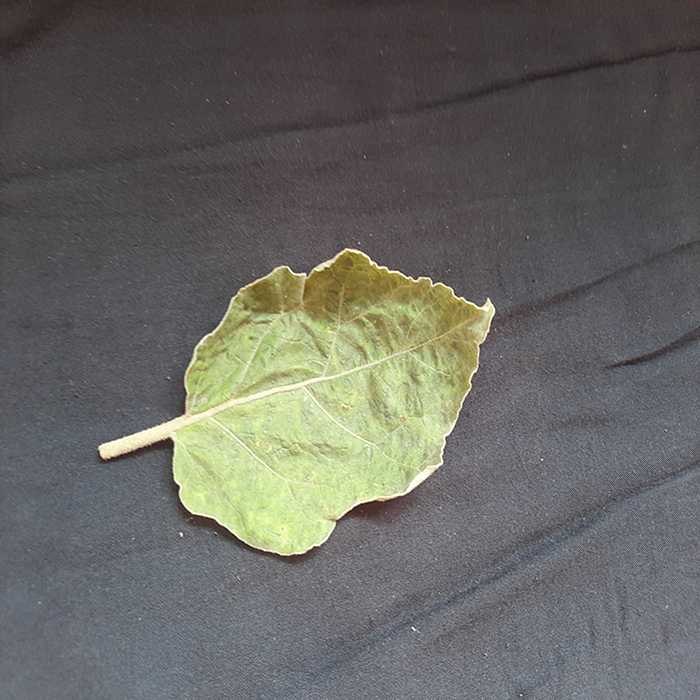
Plant: Eggplant
Label: Eggplant begomovirus